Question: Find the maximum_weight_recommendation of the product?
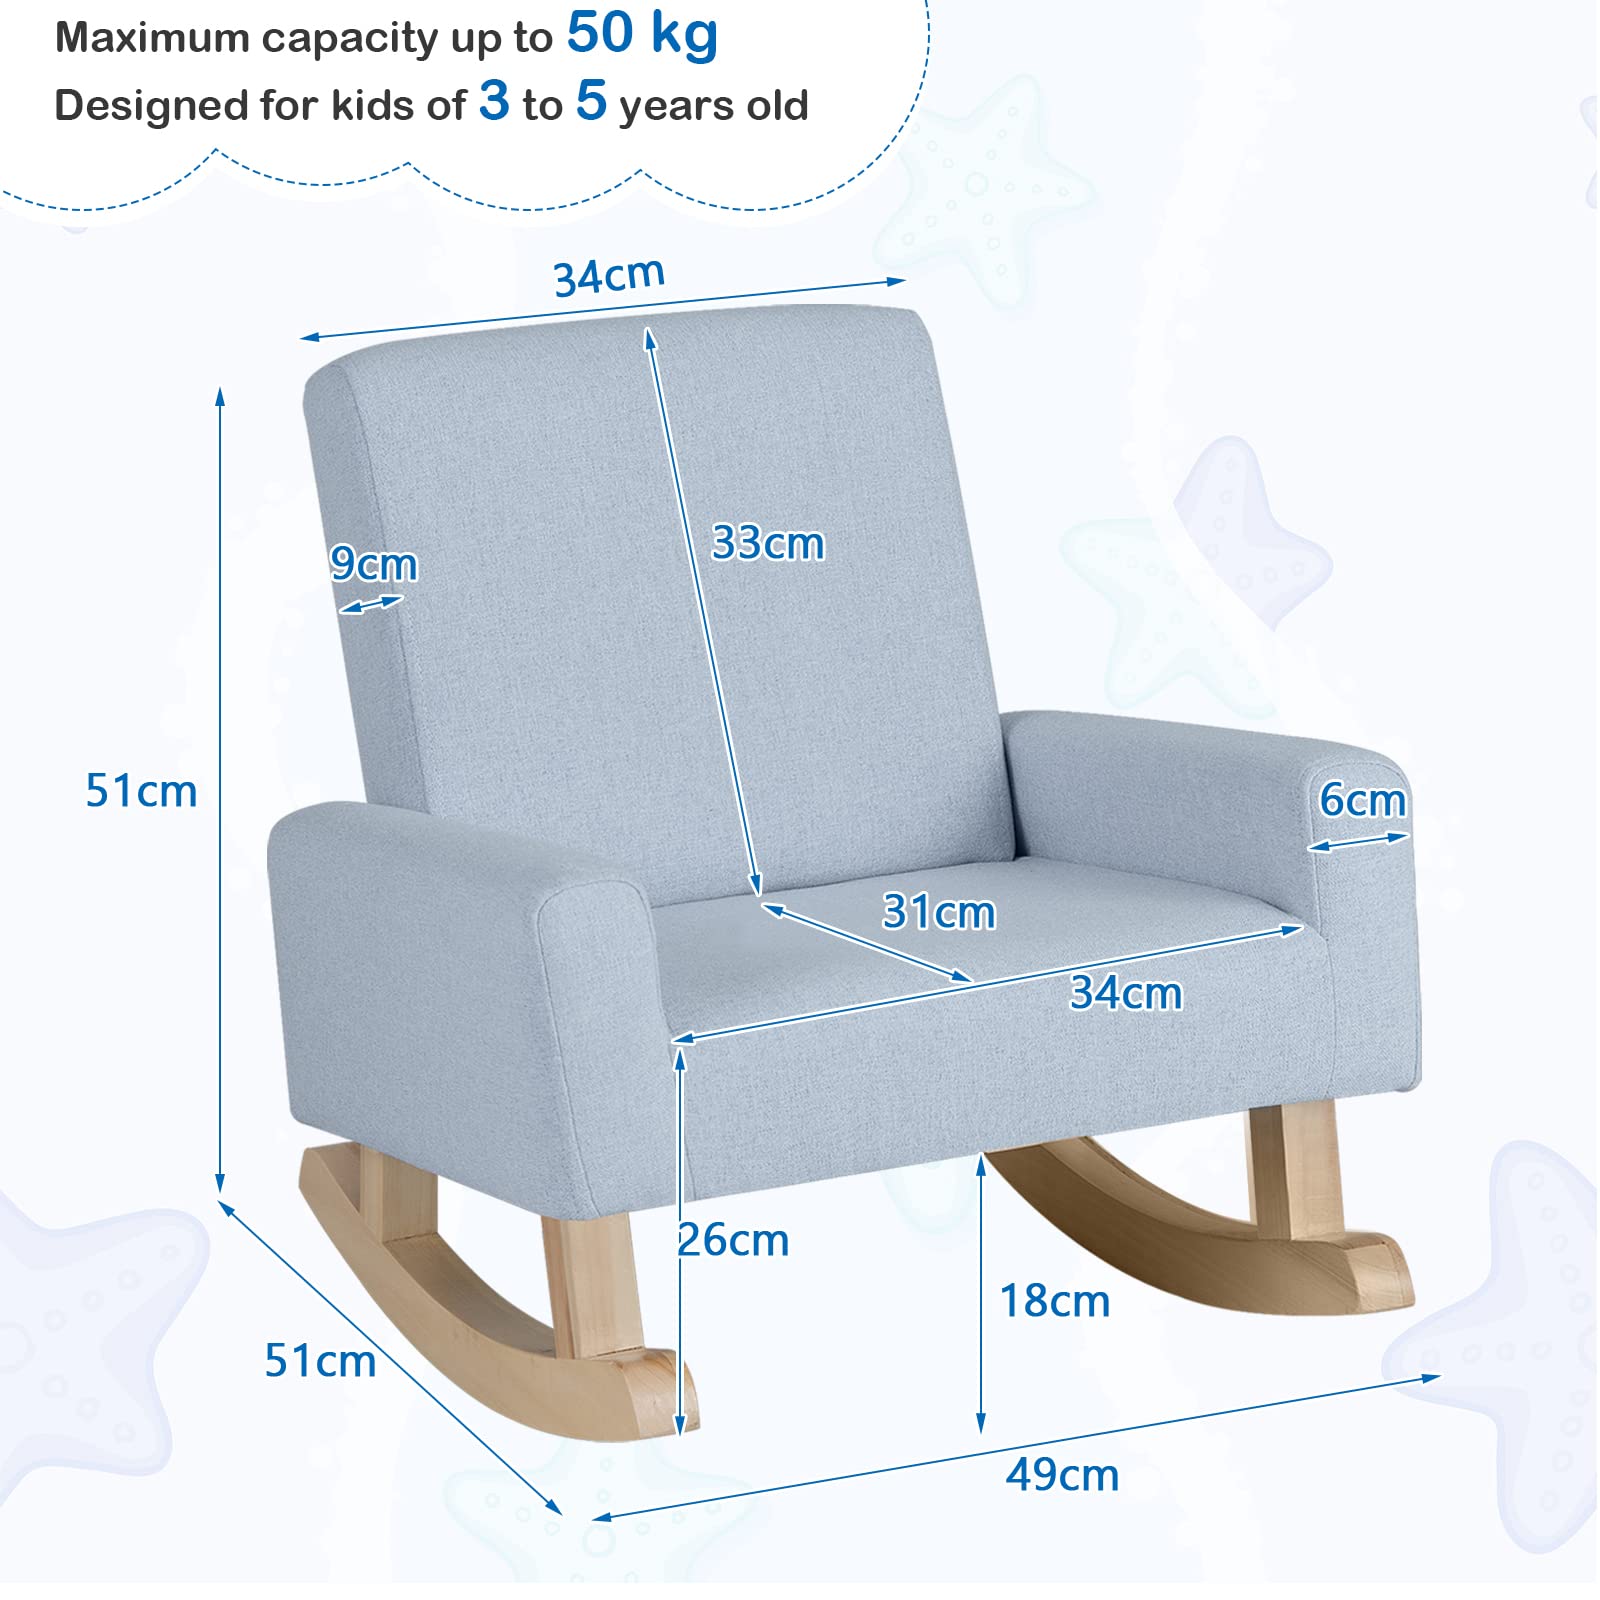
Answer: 50 kilogram